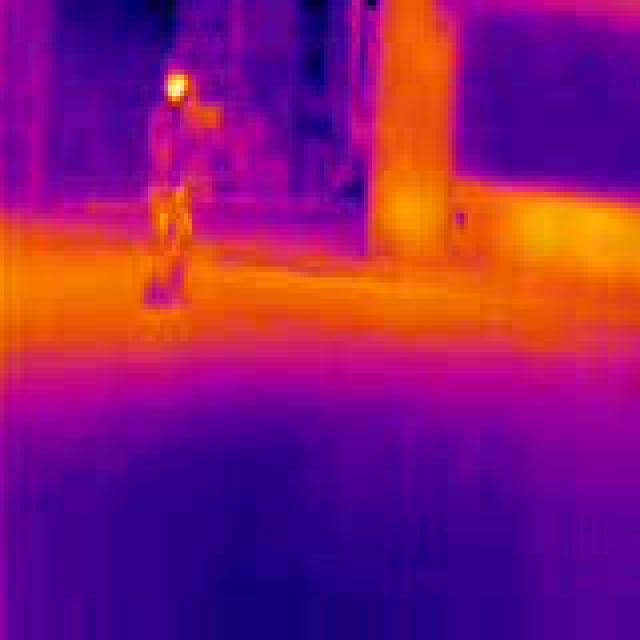
Detected objects:
label: person